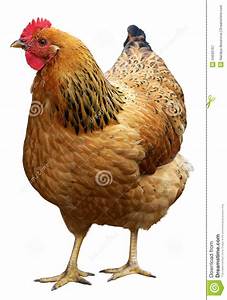
Label: gallina